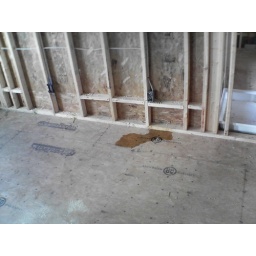
2nd pic of water found in one of the bedrooms. If you're facing the Master bedroom its the bedroom on the left.